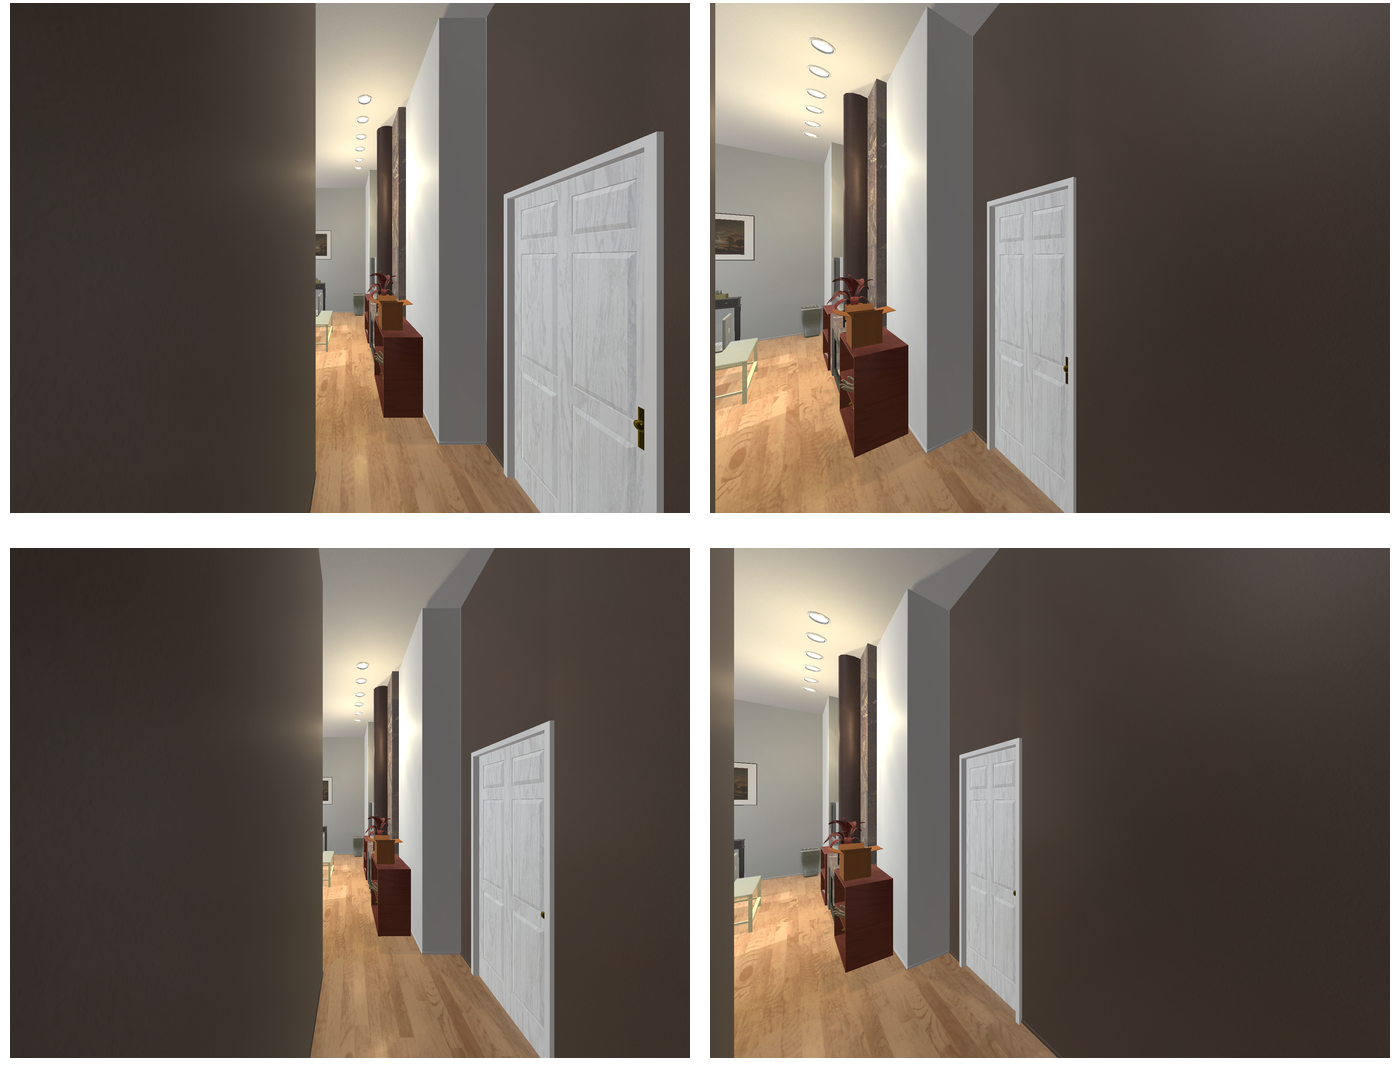Task instruction: Open the door.
Answer: {"task_instruction": "Open the door.", "nodes": ["door", "handle"], "edges": [{"functional_relationship": "openorclose", "object1": "handle", "object2": "door", "spatial_relations": ["right_of", "lower_than", "in_front_of"], "is_touching": true}], "action_type": "pull", "function_type": "open_close_control"}